Cinema of Madagascar

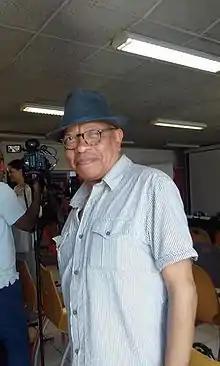
Malagasy film director Raymond Rajaonarivelo (born at Antananarivo, 1949).

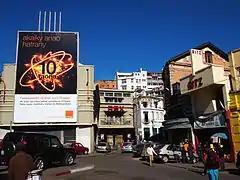
Former cinemas Rex and Ritz in Antananarivo, 2013 (?).

The cinema of Madagascar refers to the film industry in Madagascar.